Black Bayou Lake National Wildlife Refuge

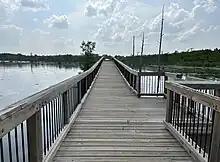
Black Bayou Lake National Wildlife Refuge in Monroe, Louisiana, December 12, 2021.

Biology professors and students from the University of Louisiana at Monroe have partnered with Black Bayou Lake refuge in research projects on fishes, reptiles and amphibians. The alligator snapping turtle, a species that has declined drastically across most of the south, nests along the shores of the lake. Nest surveys are conducted annually. Reducing the raccoon population helps to prevent destruction of all the alligator snapping turtle nests and many of other turtles species. The refuge has a large nest box program for prothonotary warblers and wood ducks. Wood ducks are banded on the refuge each year.